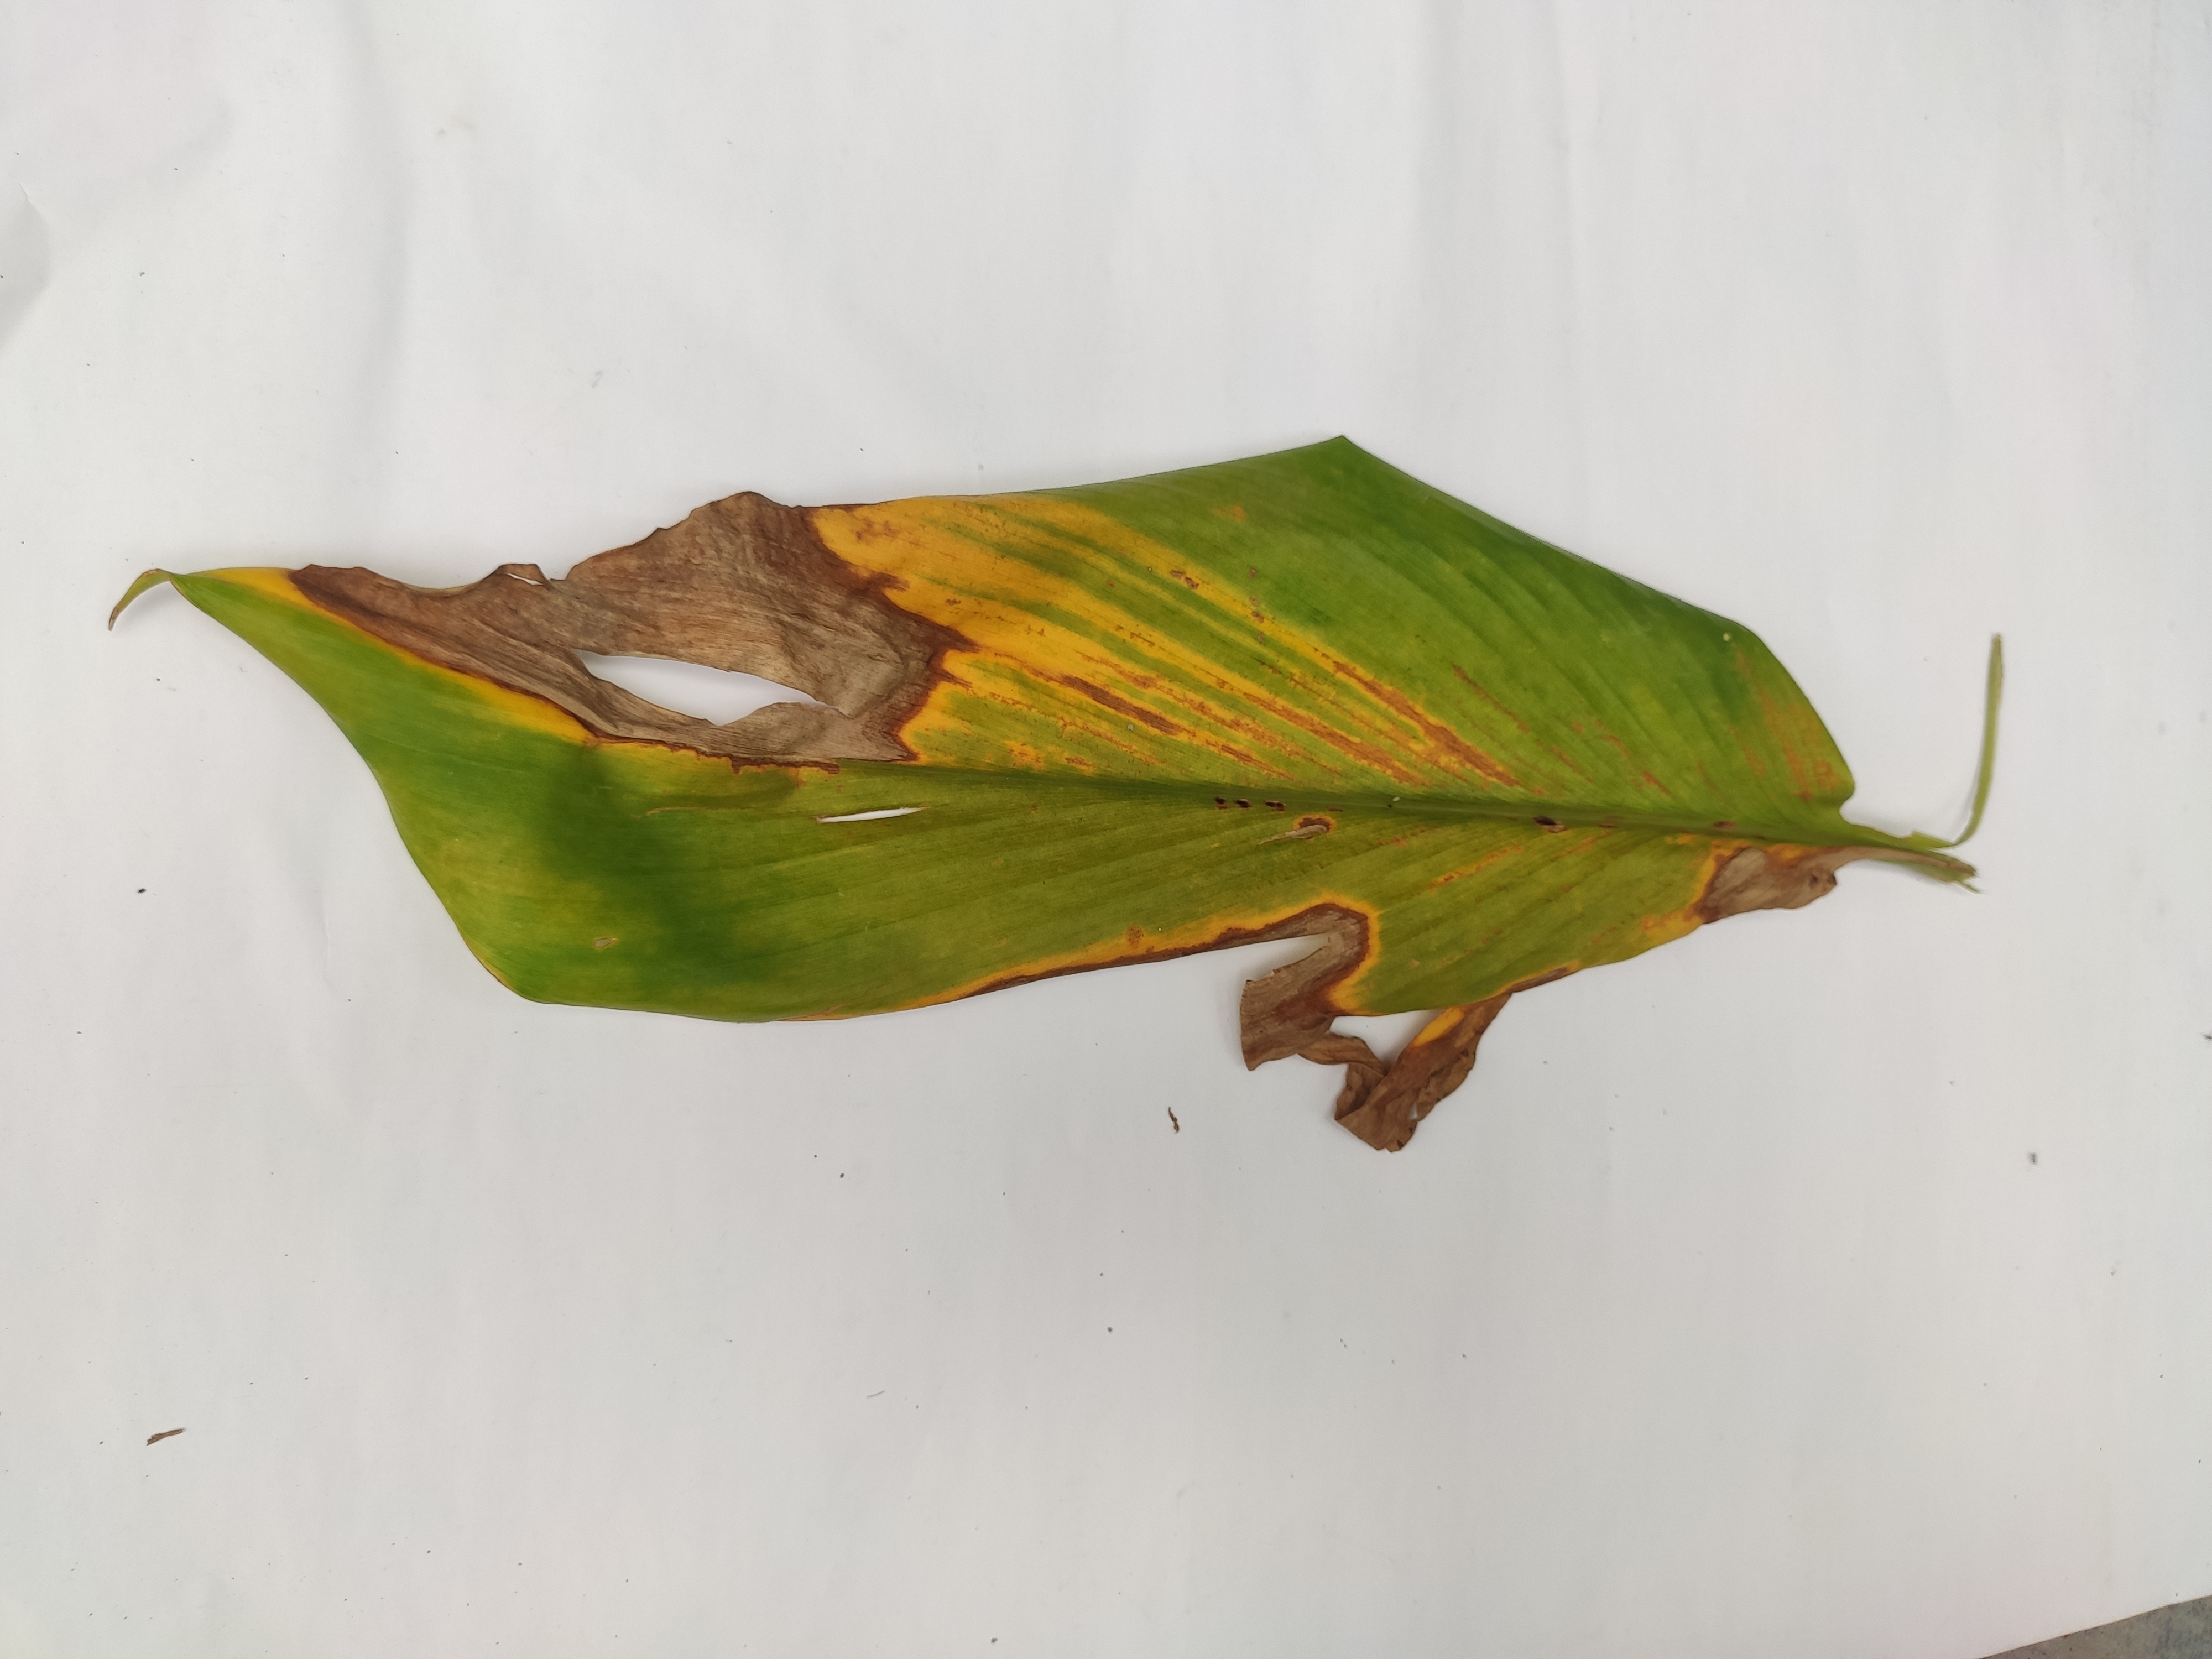
Label: Blotch